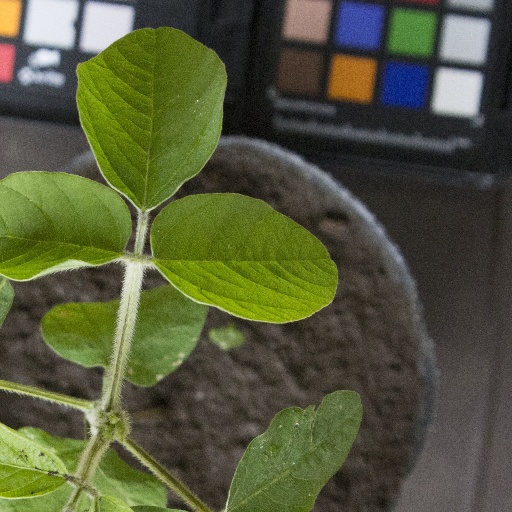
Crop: soybean